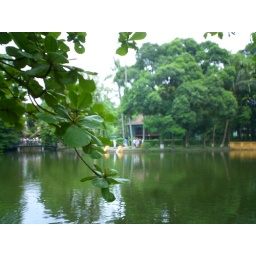
A lake and Bac Ho's little house in the background.jpg